Munich

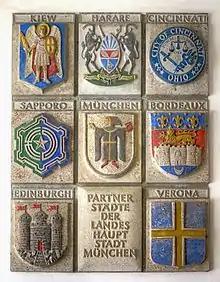
Plaque in the Neues Rathaus (New City Hall) showing Munich's twin towns and sister cities

Munich nightlife tends to change dramatically and quickly. Establishments open and close every year, and due to gentrification and the overheated housing market many survive only a few years, while others last longer. Beyond the already mentioned venues of the 1960s and 1970s, nightclubs with international recognition in recent history included "Tanzlokal Größenwahn", The Atomic Café and the techno clubs Babalu Club, Ultraschall, , , , "Die Registratur" and "Bob Beaman". From 1995 to 2001, Munich was also home to the Union Move, one of the largest technoparades in Germany.